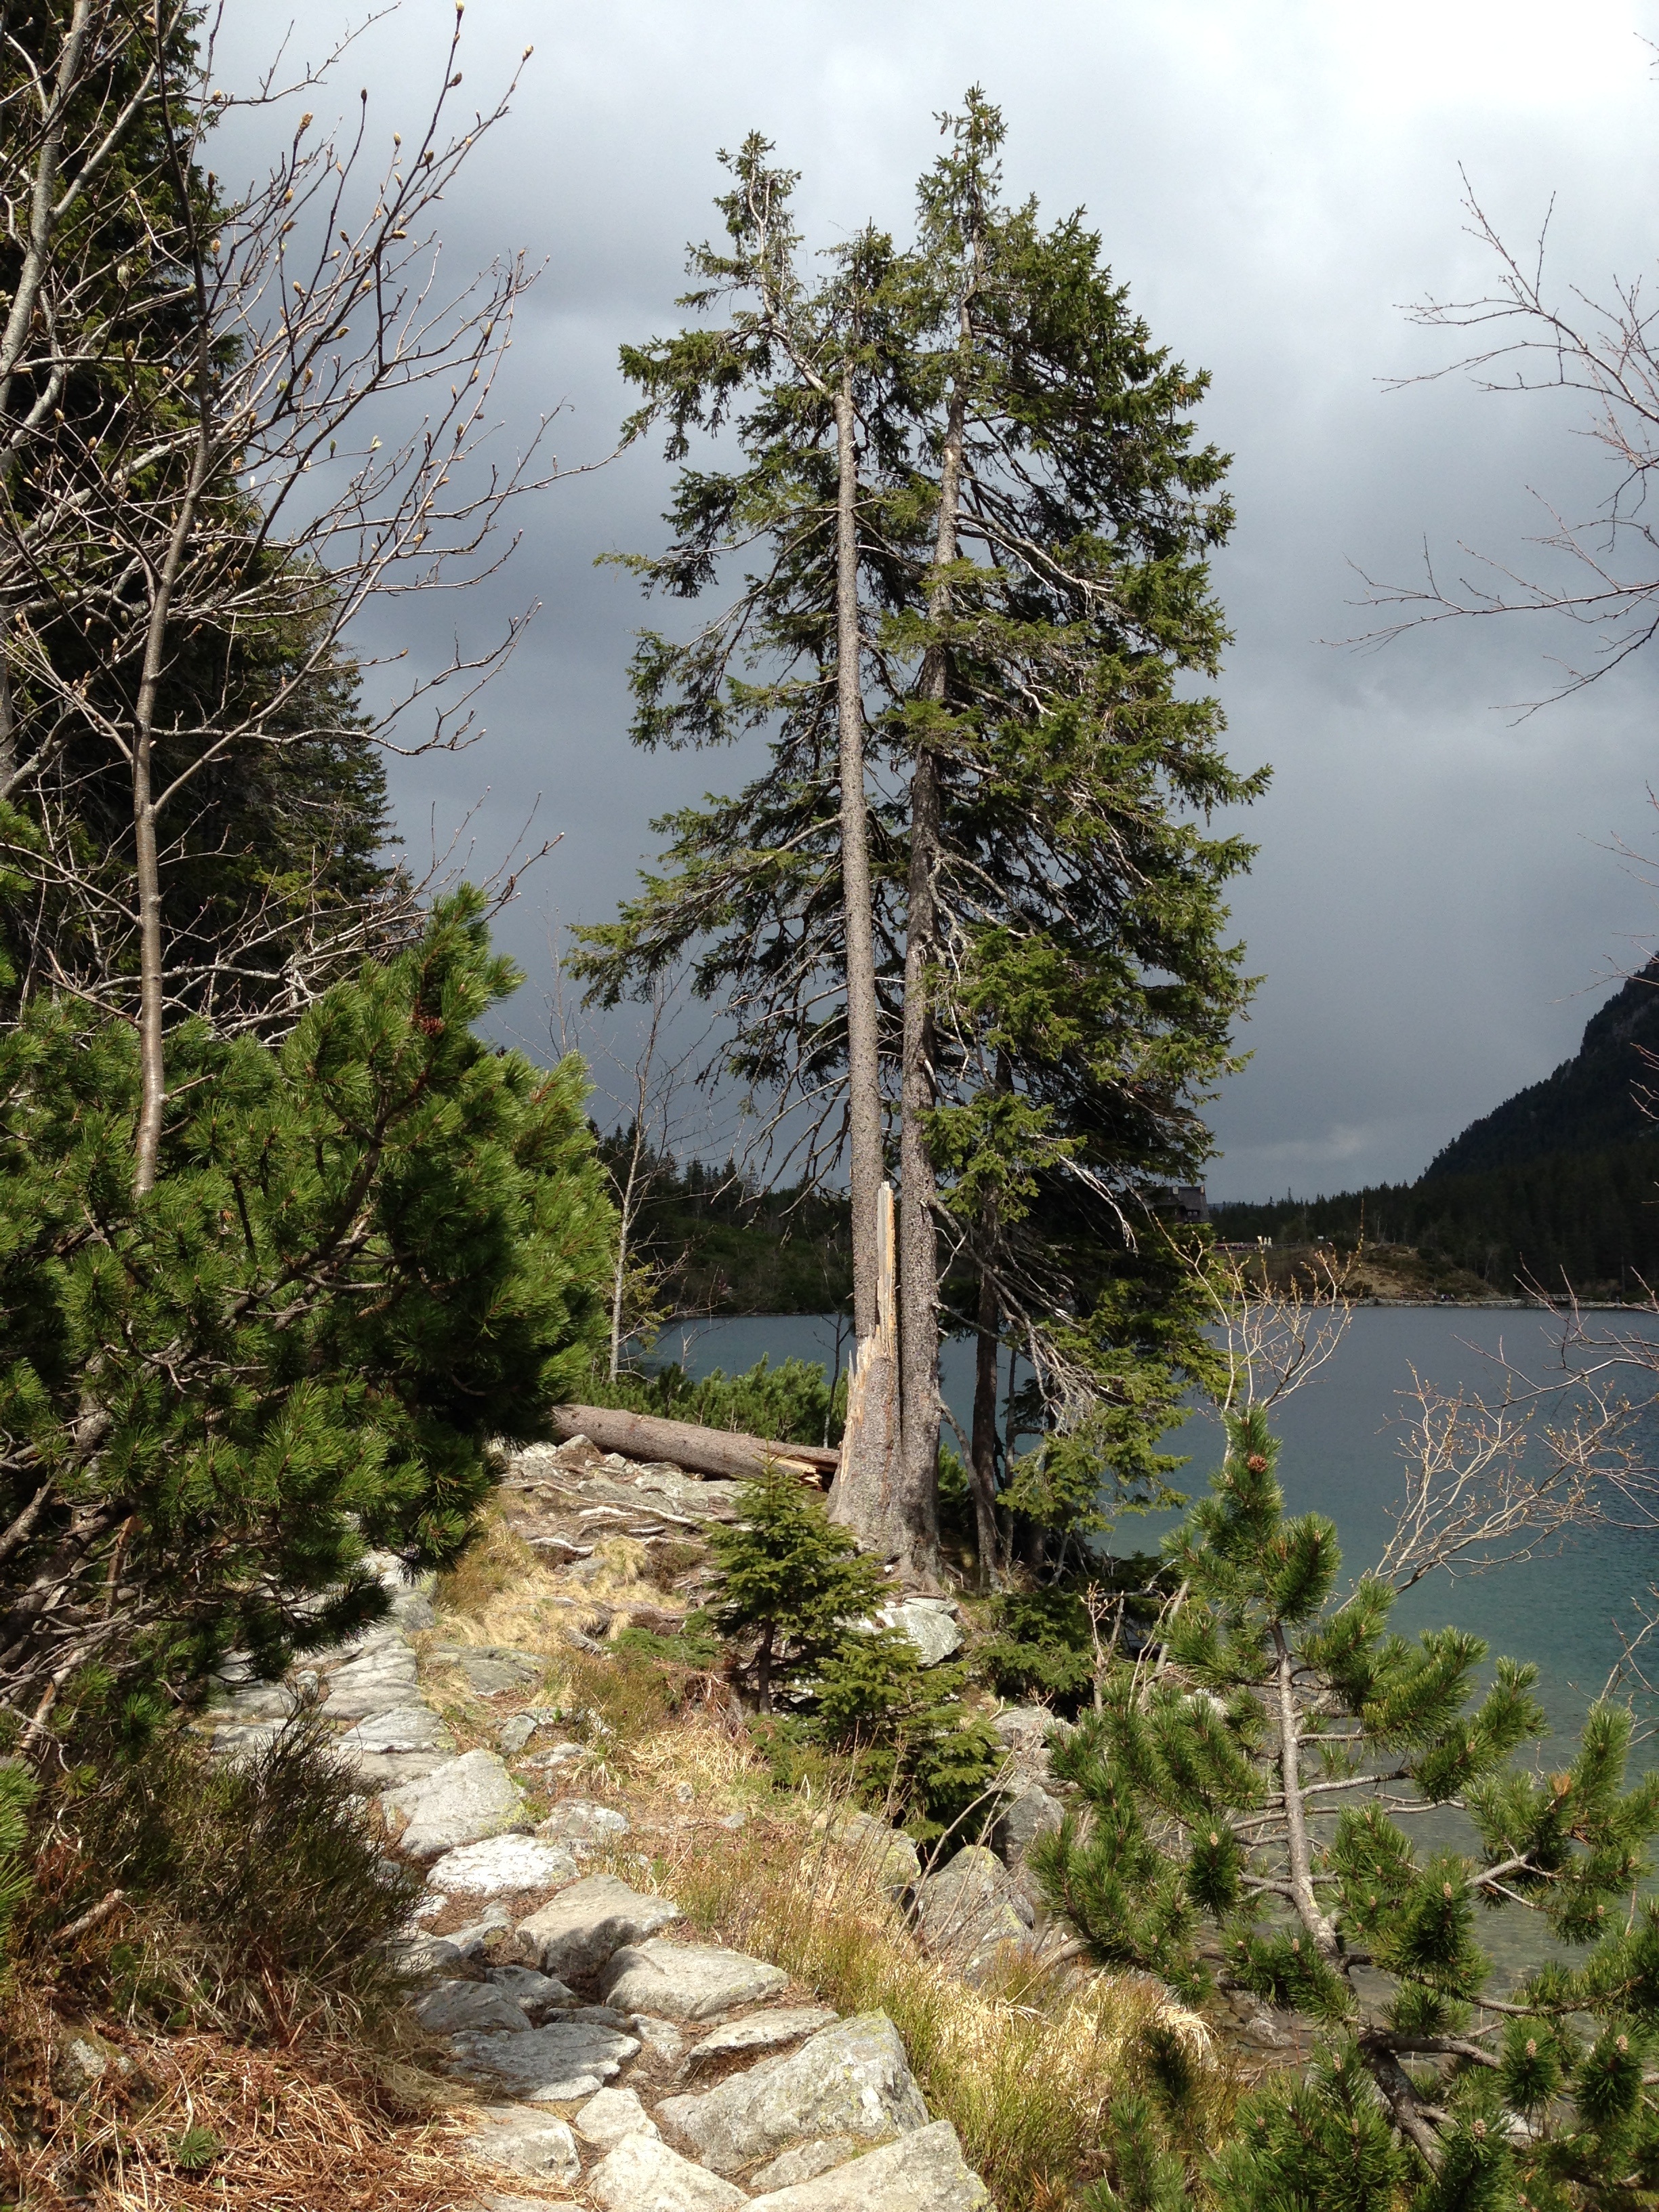
landscape, tree, nature, forest, wilderness, mountain, plant, trail, lake, holiday, tourism, ridge, spruce, mountains, poland, woodland, tatry, hiking trail, morskie oko, woody plant